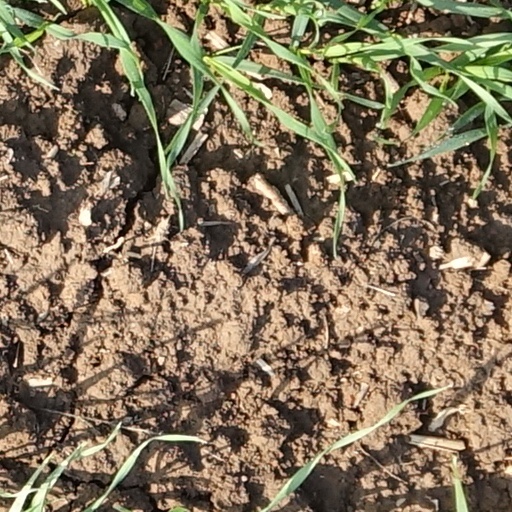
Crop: wheat